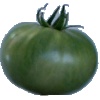
Label: Tomato not Ripened 1